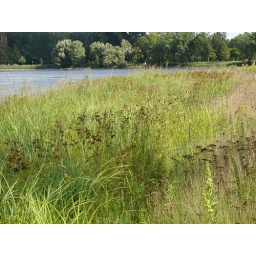
High grass near the lake